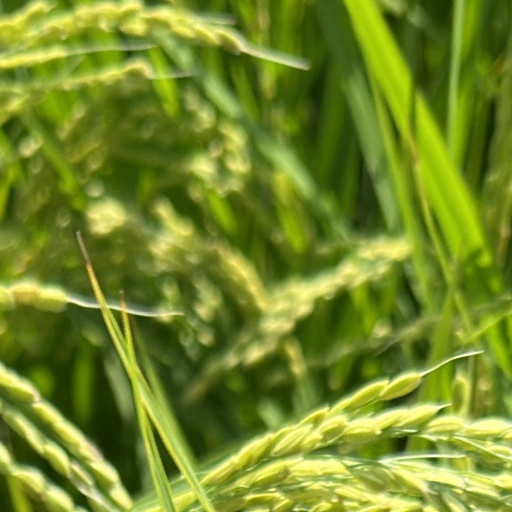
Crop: rice